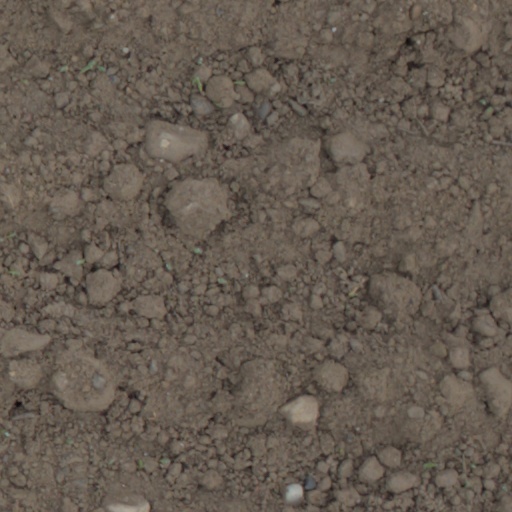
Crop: wheat